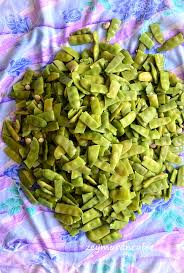
Yemek: taze_fasulye